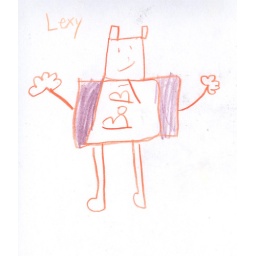
A cute girl robot by Lexy. She also used the sidewalk chalk to draw a robot by my table